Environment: real
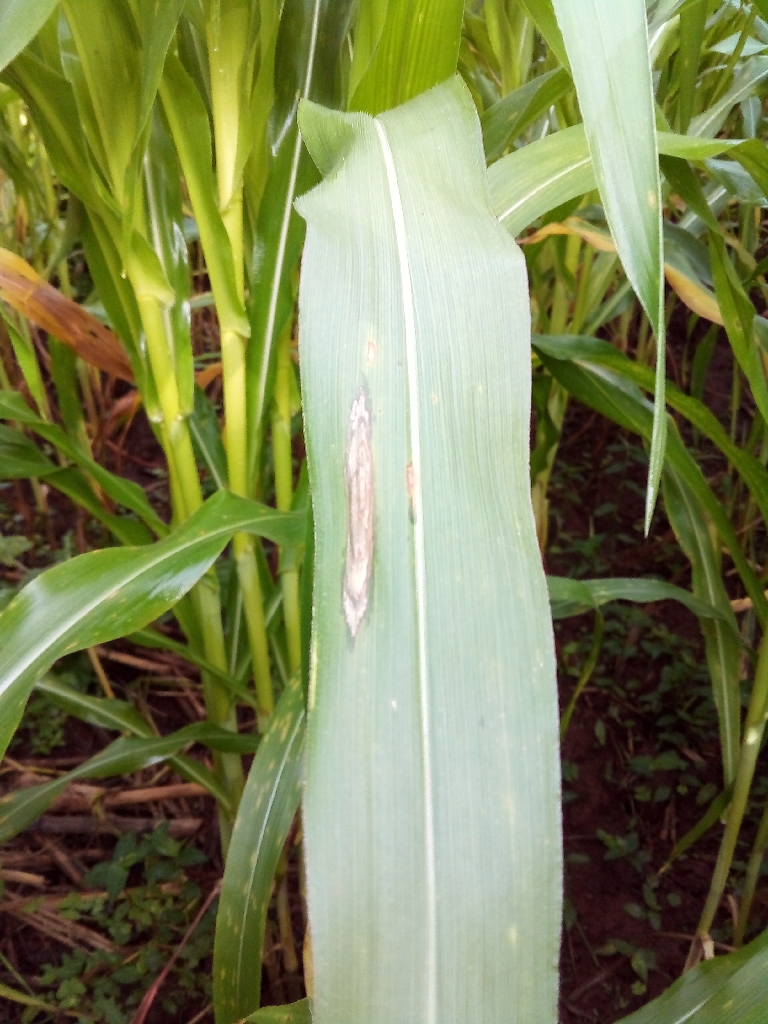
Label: northern_corn_leaf_blight